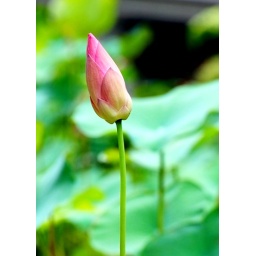
Lotus grown in front of an office building on Silom streetBangkok, Thailand